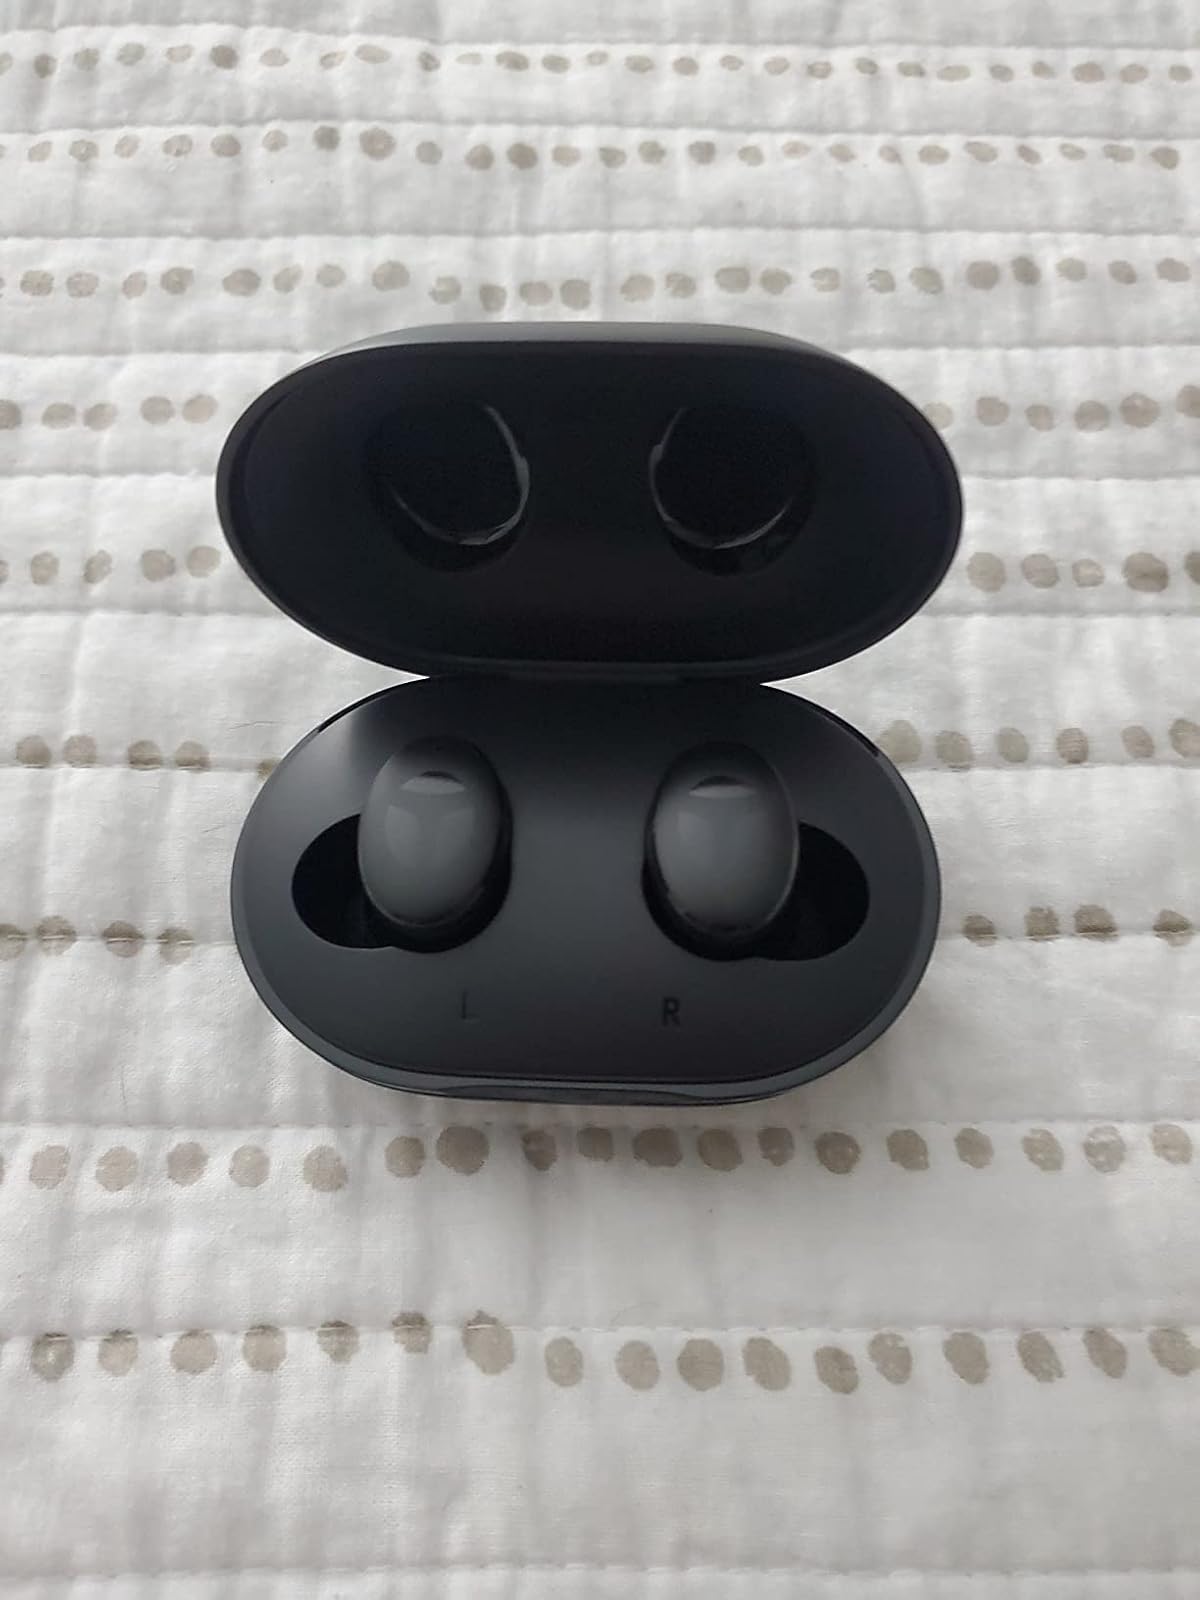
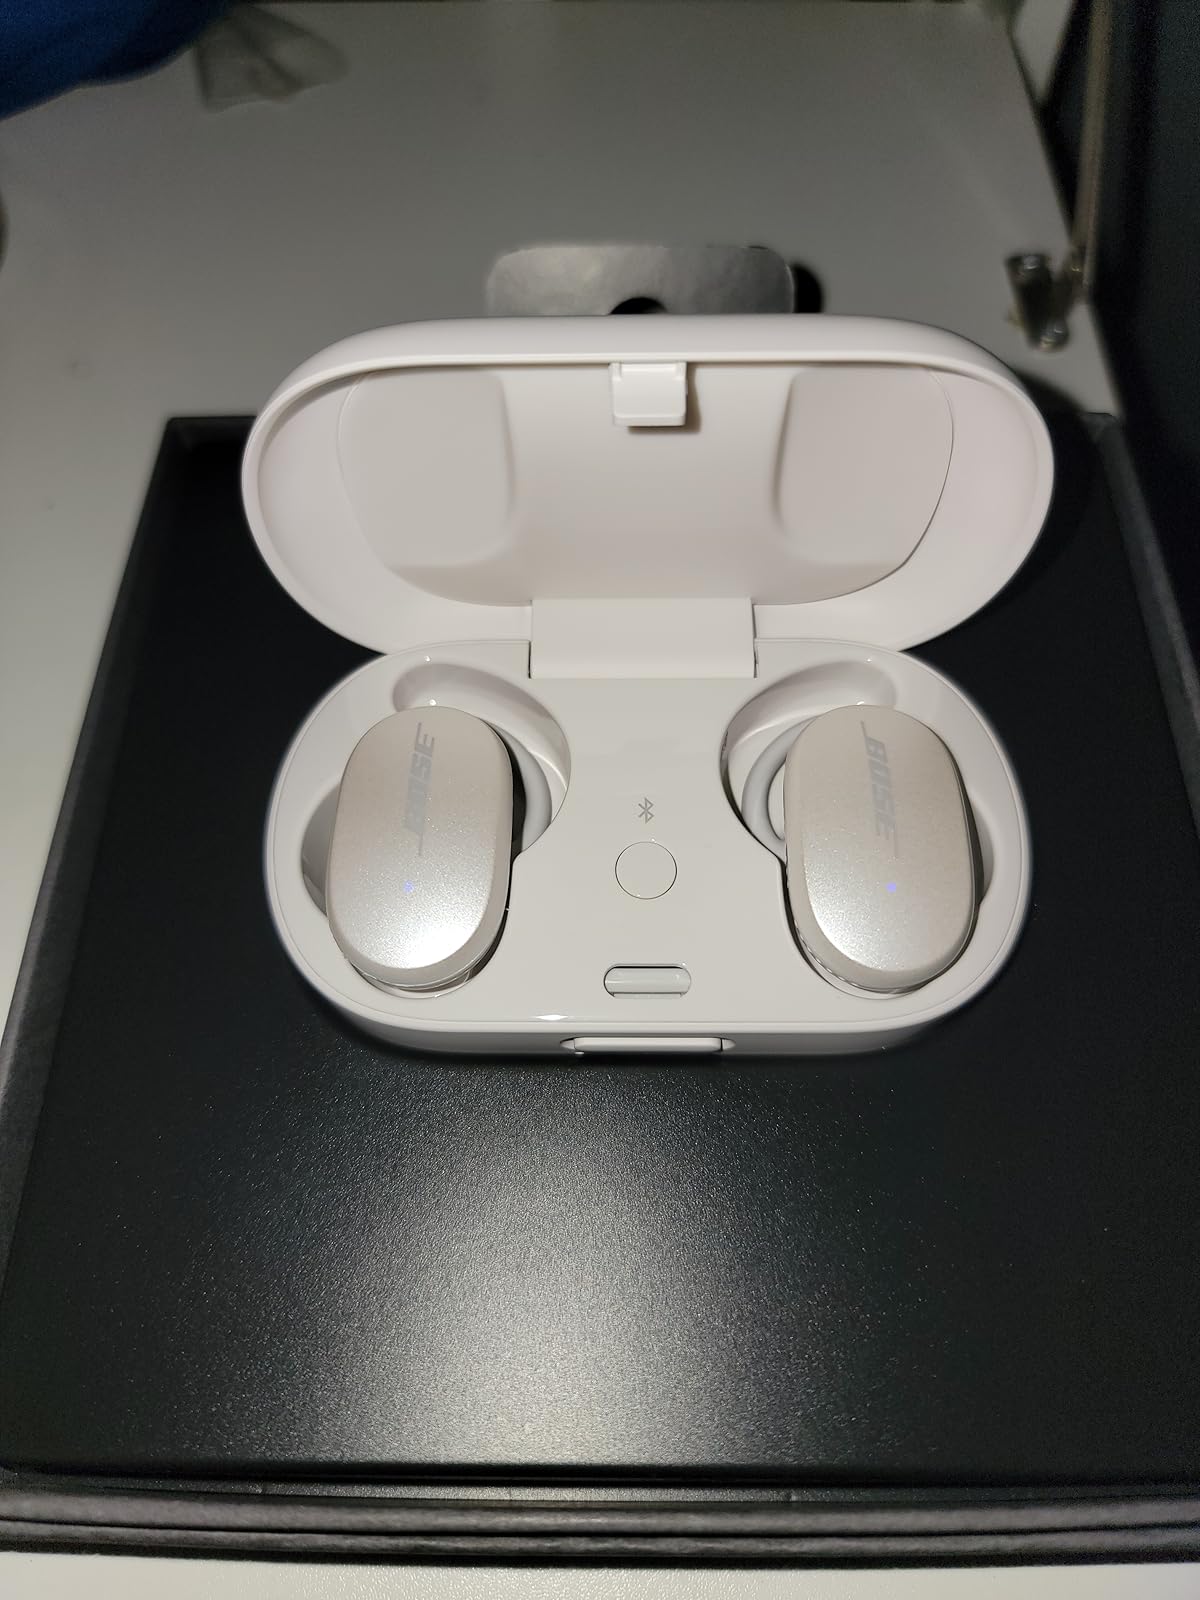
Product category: earbuds
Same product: no